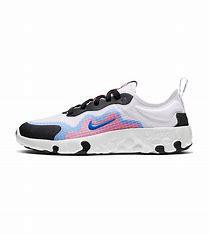
Brand: Nike
Model: Renew Lucent